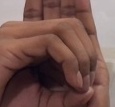
ASL sign: 0